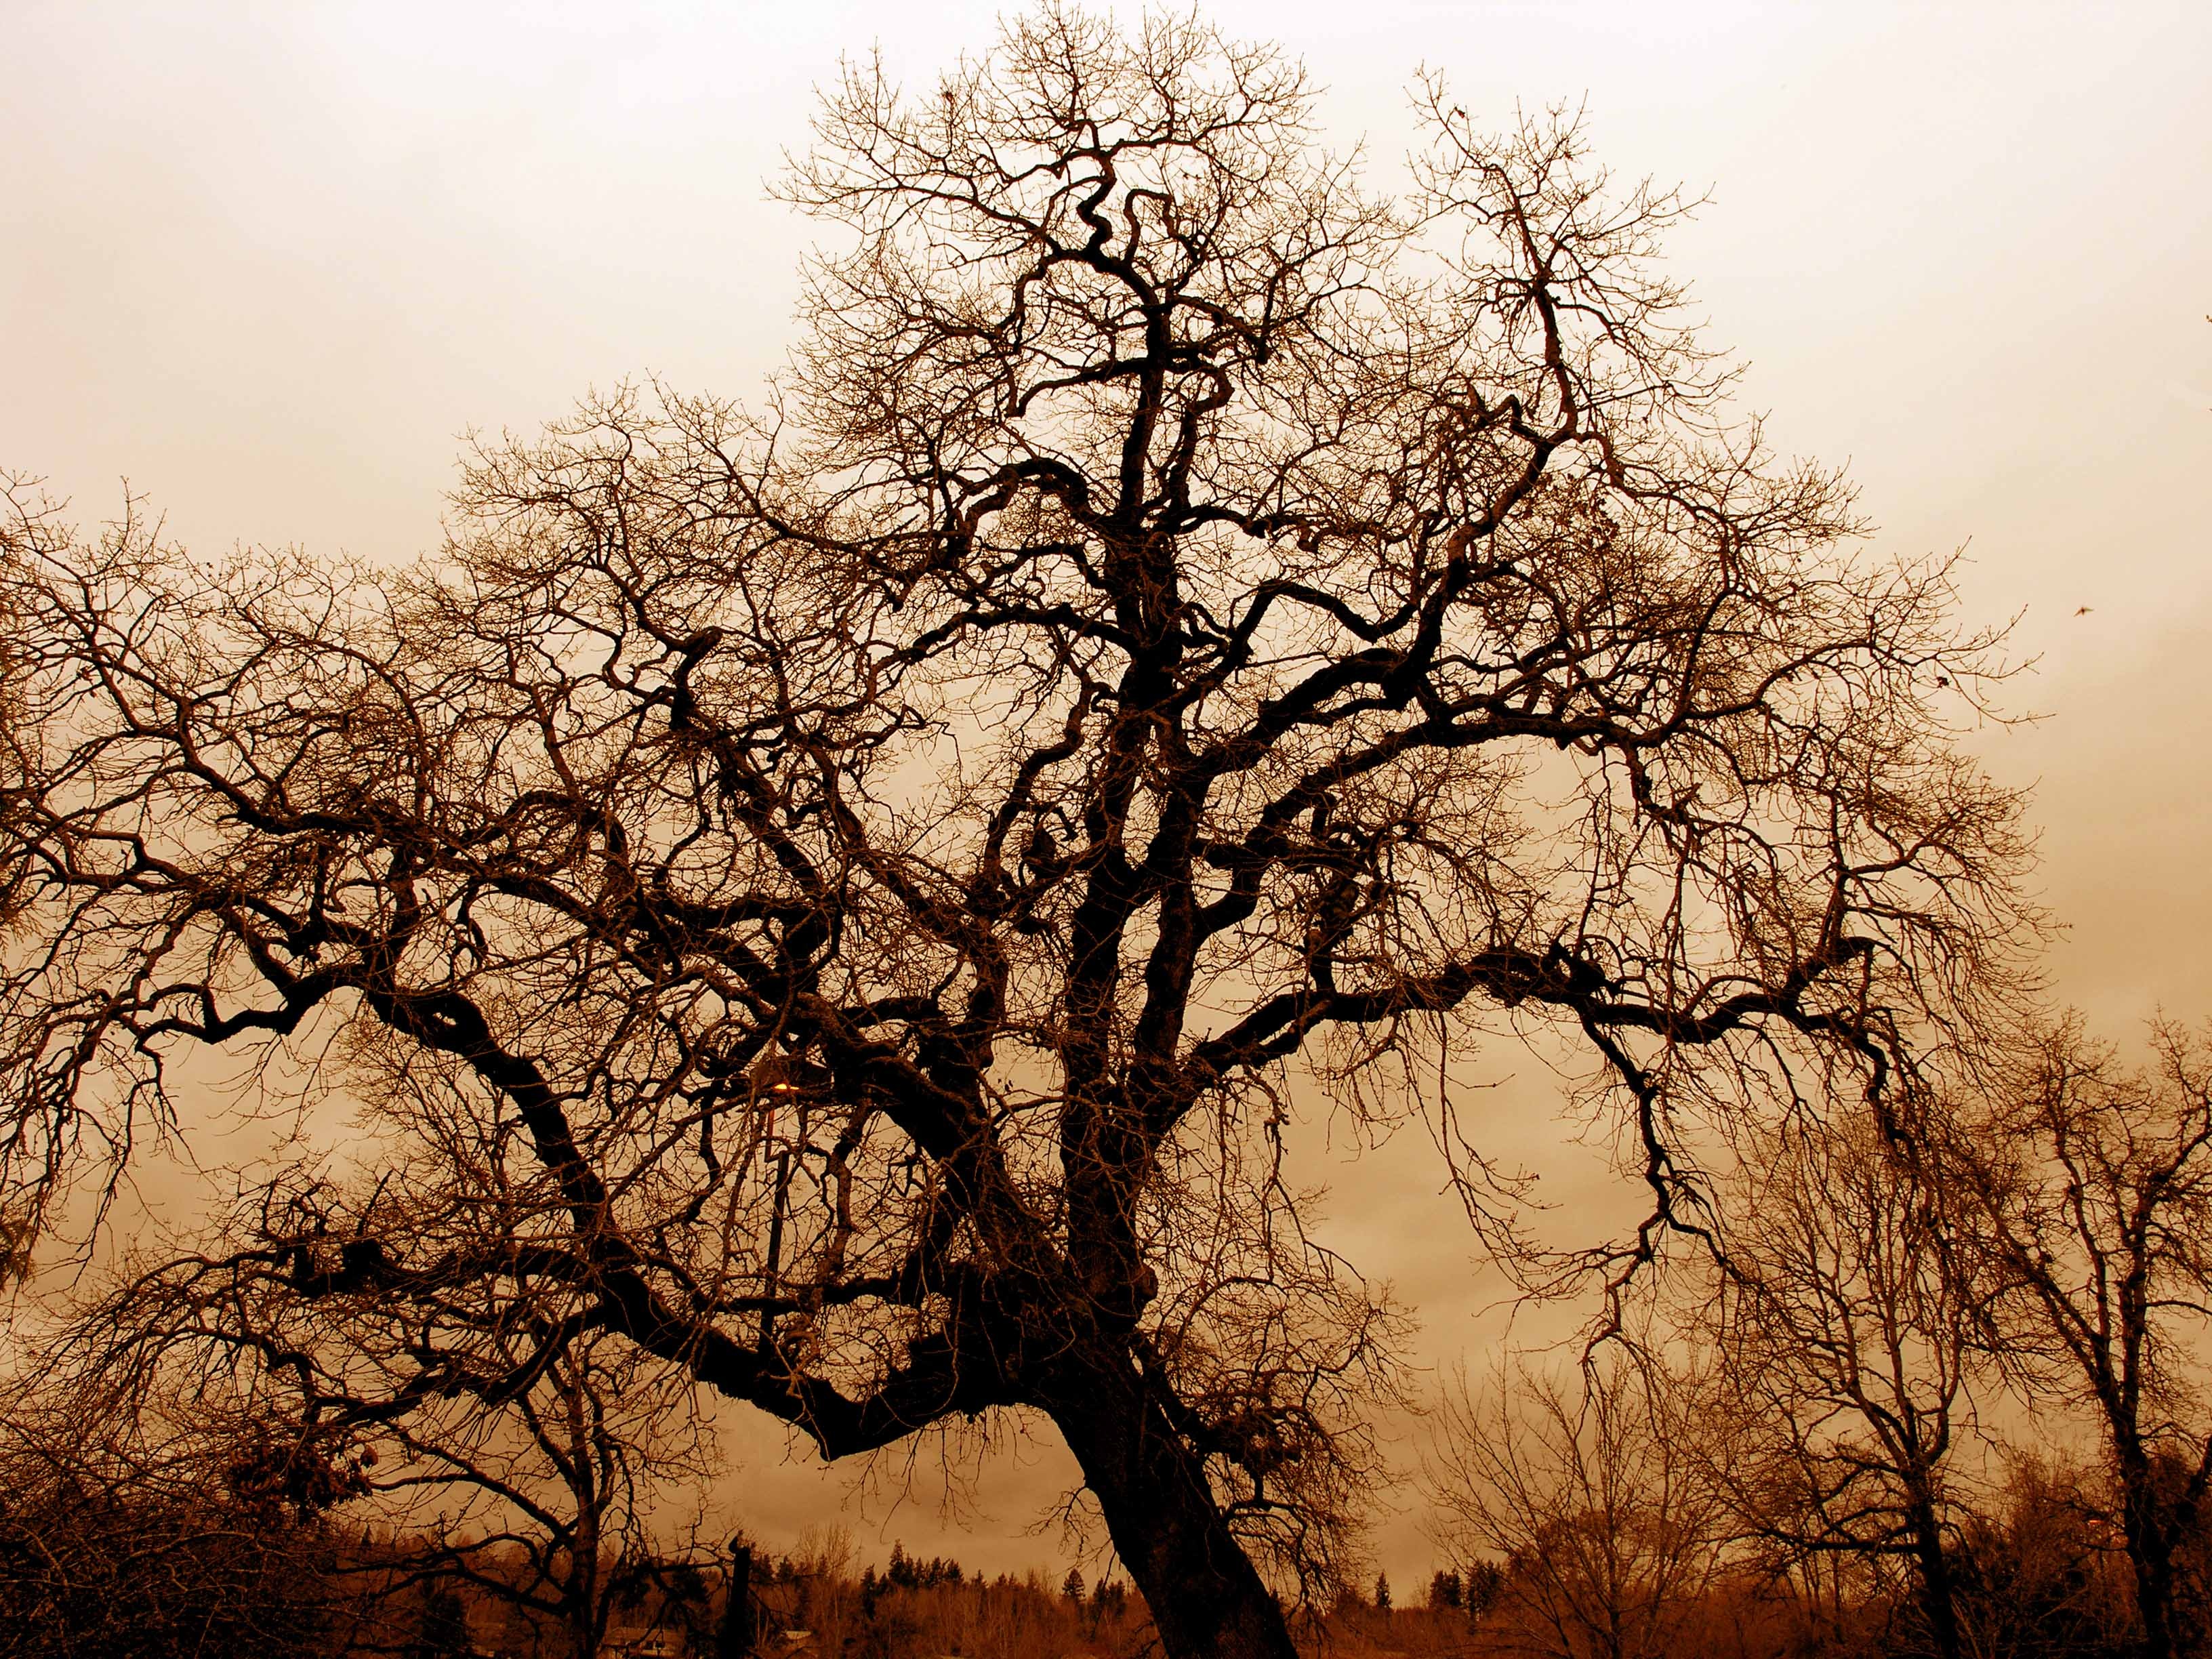
landscape, tree, nature, forest, branch, blossom, winter, plant, sky, fog, field, morning, leaf, fall, flower, evening, twilight, autumn, darkness, botany, flora, season, savanna, trees, scary, oak, wallpaper, naked, haunted, former, tree branches, old tree, big tree, worrying, atmospheric phenomenon, woody plant, gnarled old oak, bare oak tree, oak virginia, obscure, sepia beige ocher brown